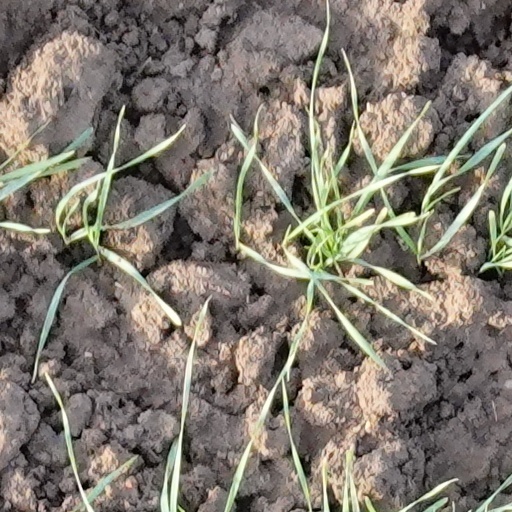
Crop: wheat